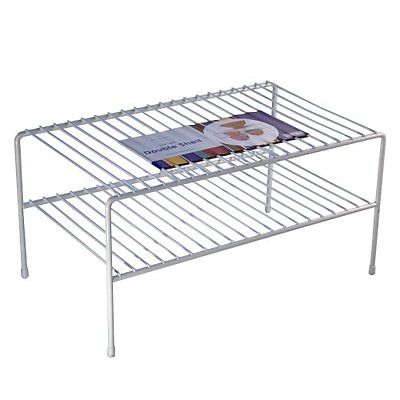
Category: cabinet